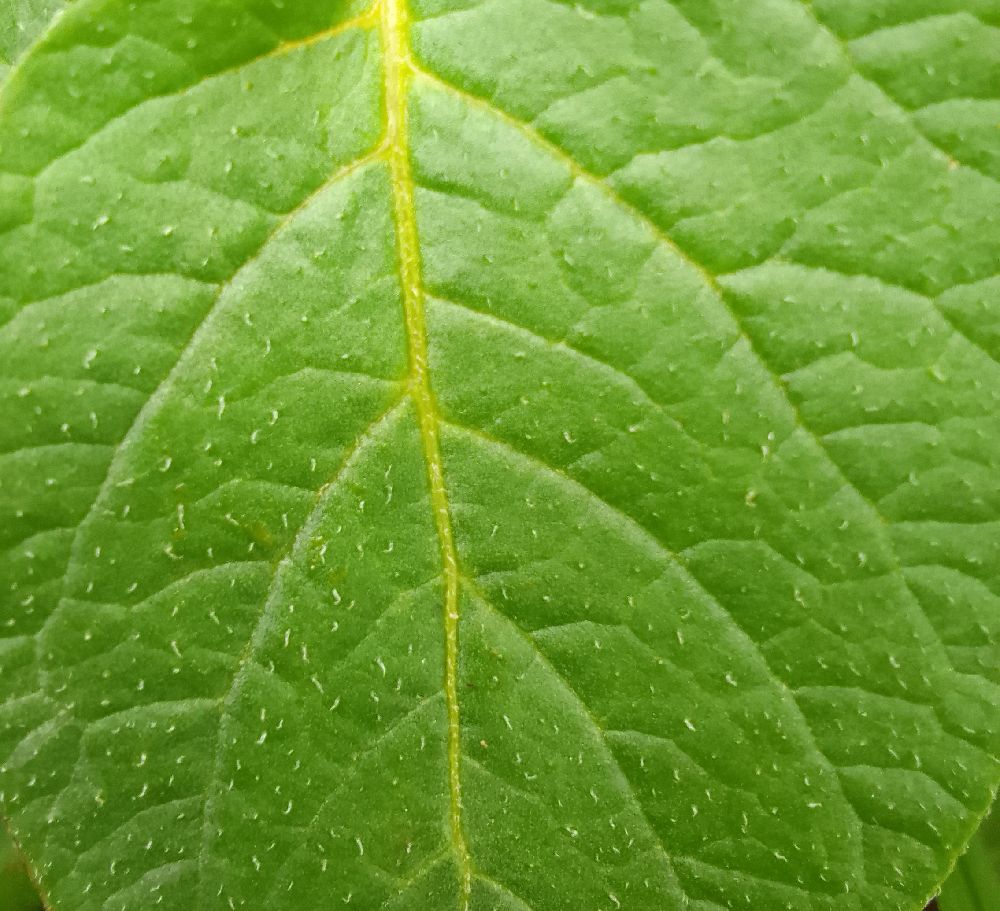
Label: Healthy